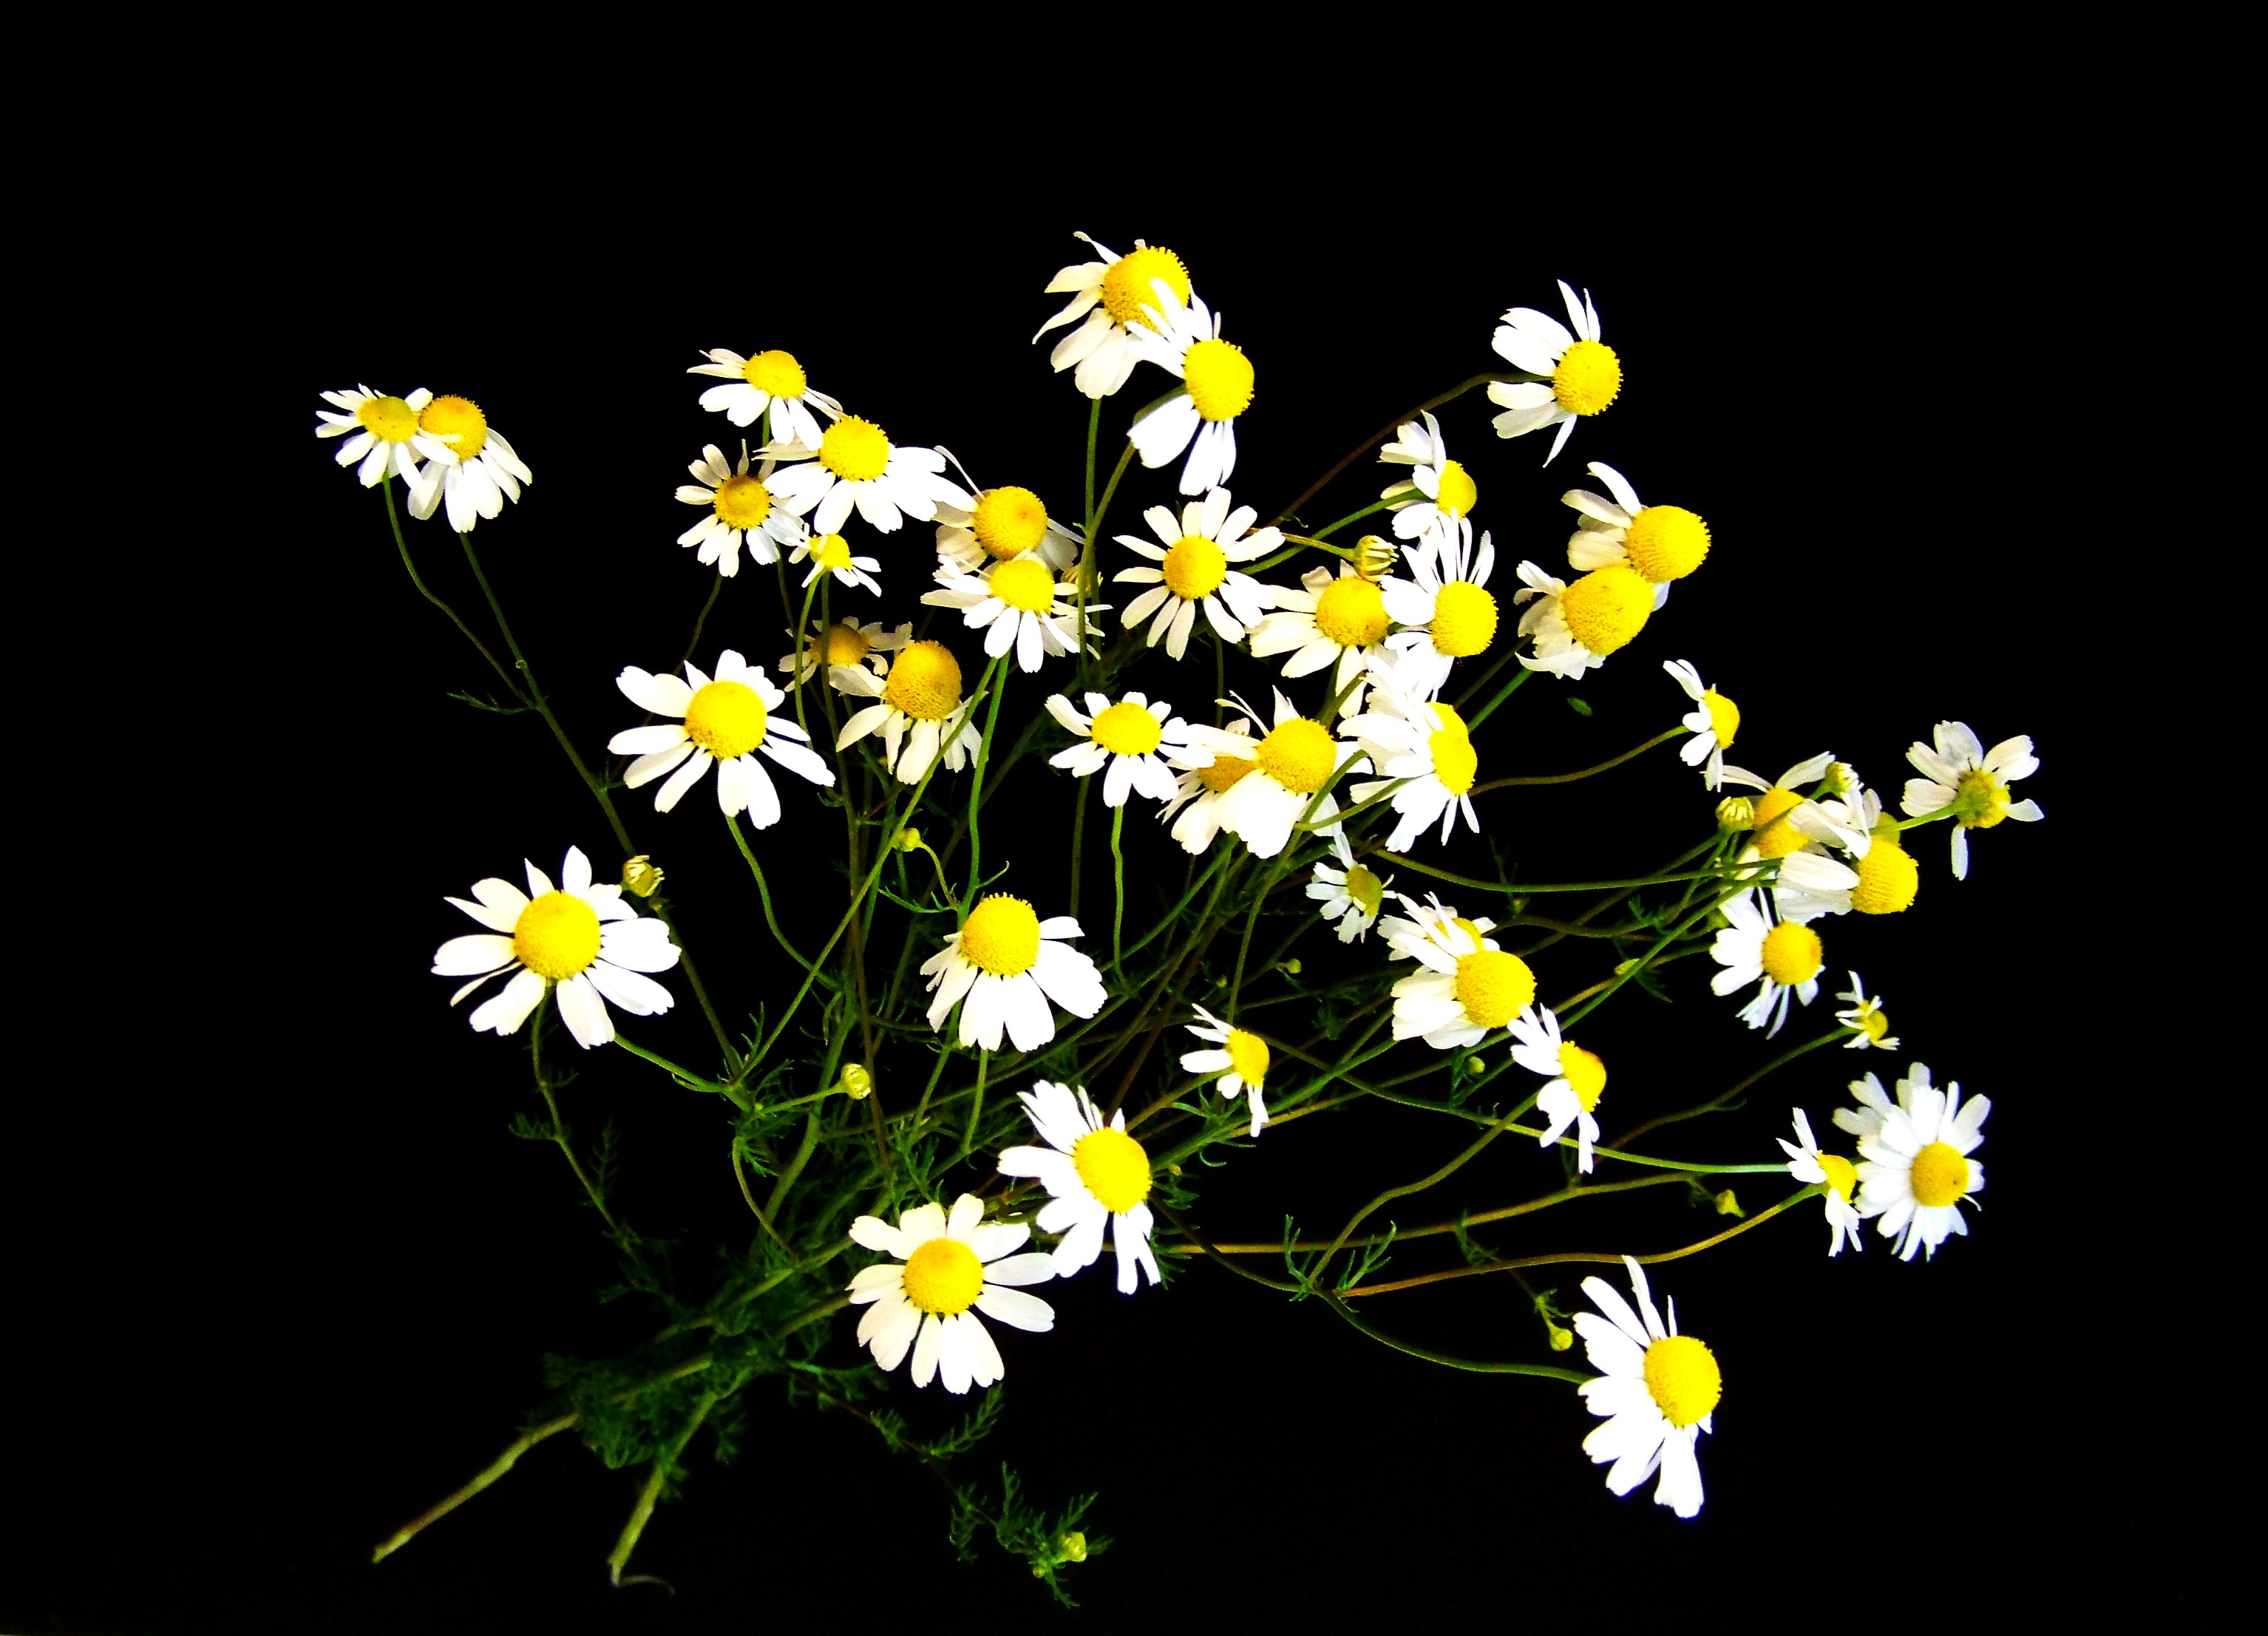
branch, blossom, plant, white, flower, produce, yellow, flora, wildflower, chamomile, flowering plant, daisy family, summer flower, land plant